24-7 Spyz

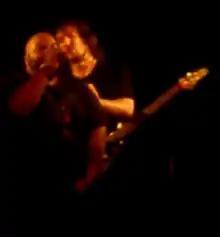
Ron "Bumblefoot" Thal with Jimi Hazel at a show in Brooklyn

In 2006, the band released "Face the Day", with new drummer Tobias Ralph, through The Gumbo Recording Company label. The disc was produced by Jimi Hazel and Ron "Bumblefoot" Thal and was the first 24-7-Spyz studio album in a decade. Shortly thereafter, the band released a live performance, recorded months before the band had split up in 1998, as a digital download and CD titled "Can You Hear the Sound?".